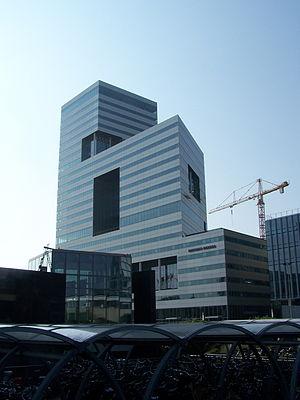
Zuidas est un quartier de gratte-ciels en construction à Amsterdam, aux Pays-Bas. Situé dans l'arrondissement Zuid, entre les rivières Amstel et Schinkel, et structuré par le tracé sud de la ceinture périphérique A10, Zuidas sera le principal quartier d'affaires d'Amsterdam, comparable à La Défense à Paris et aux Docklands à Londres. Au milieu de l'autoroute A10 se trouve la gare de chemin de fer Amsterdam-Sud. Celle-ci doit se développer jusqu'à devenir seconde gare centrale de la ville. C'est là que la nouvelle ligne de métro nord-sud passera en 2017, et s’arrêtera la ligne à grande vitesse Nord Sud et la ligne TGV vers l'Allemagne. À l'avenir, la gare d'Amsterdam-Sud sera accessible en trois quarts d'heure à 3 millions de personnes.